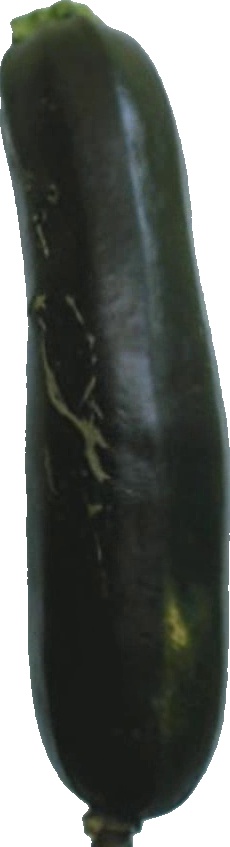
Label: zucchini_dark_1